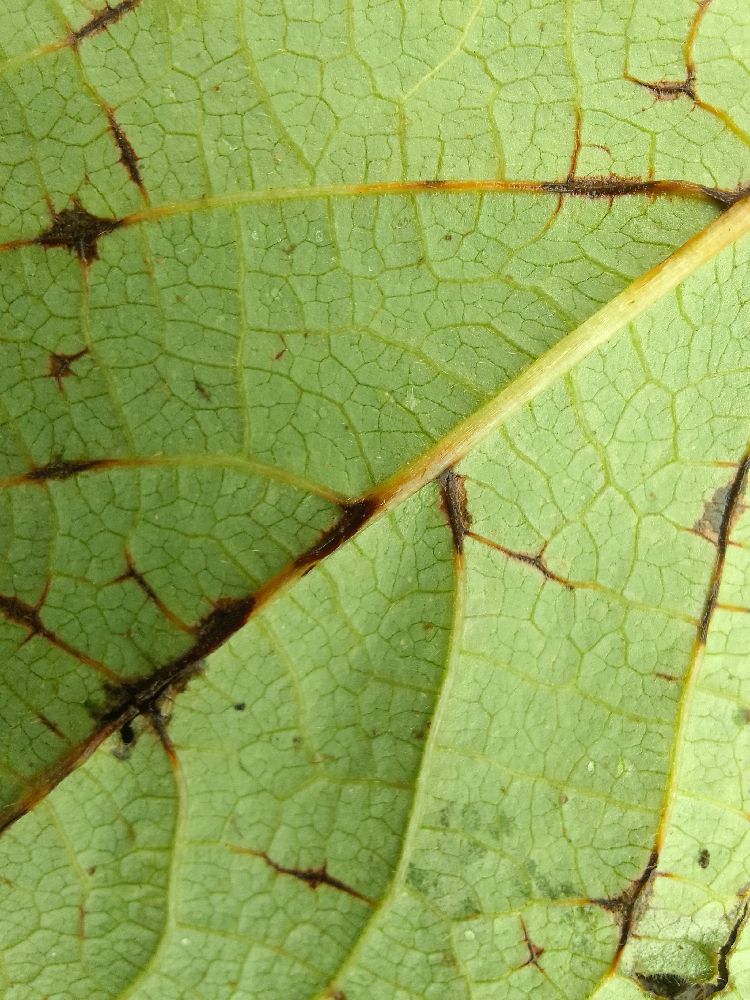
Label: anthracnose